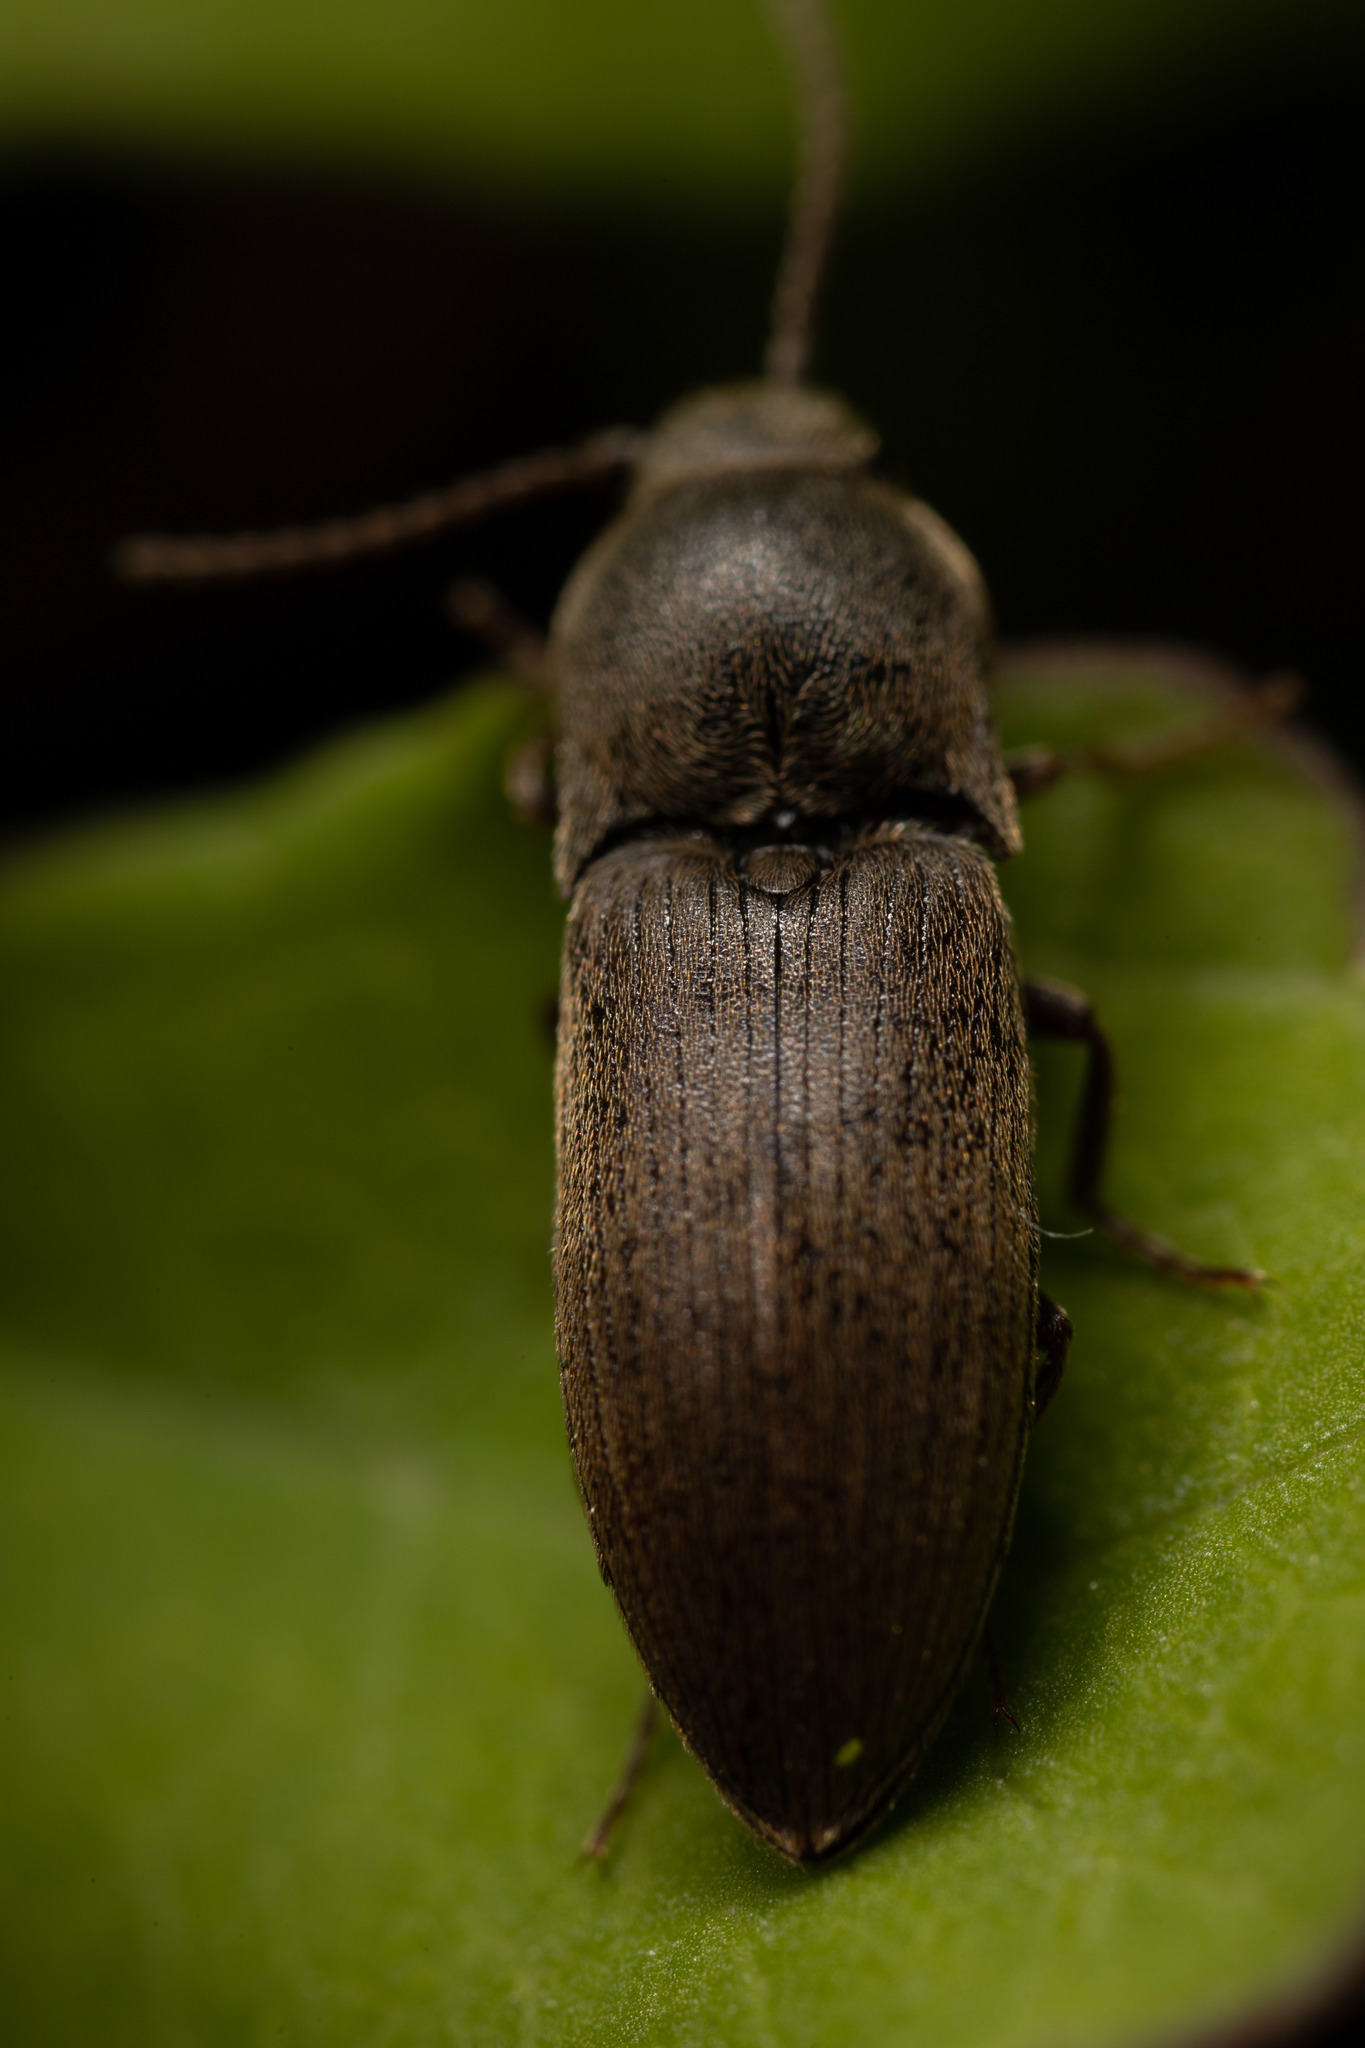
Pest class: clickbeetles_wireworms